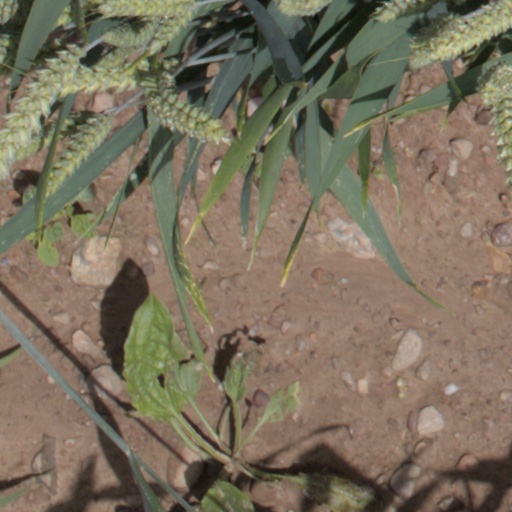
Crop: wheat